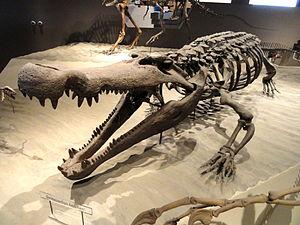
Deinosuchus, parfois nommé Phobosuchus, est un genre d'Alligatoroidea, dont les espèces vivaient il y a 75 Ma, durant le Crétacé supérieur, en Amérique du Nord, continent qui était alors divisé en trois parties par la voie maritime intérieure de l'Ouest.